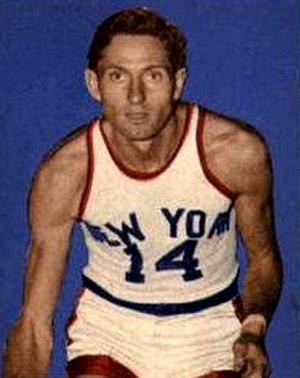
Thomas Patrick Byrnes est un joueur américain de basket-ball, né le 19 février 1923 à Teaneck, dans le New Jersey, et mort le 9 janvier 1981 à Branford, dans le Connecticut. Après une carrière universitaire avec les Pirates de Seton Hall, il a brièvement évolué dans la American Basketball League, puis durant cinq saisons sous les couleurs de différentes équipes de la Basketball Association of America et de la ligue qui lui a succédé, la National Basketball Association.